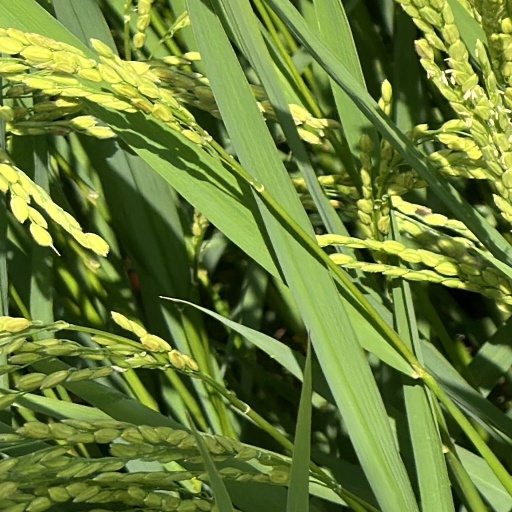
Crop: rice